Western esotericism

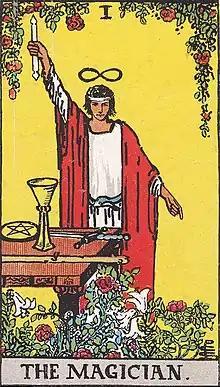
The Magician, a tarot card displaying the Hermetic concept of "as above, so below". Faivre connected this concept to 'correspondences', his first defining characteristic of esotericism.

Some scholars have used "Western esotericism" to refer to "inner traditions" concerned with a "universal spiritual dimension of reality, as opposed to the merely external ('exoteric') religious institutions and dogmatic systems of established religions." This approach views Western esotericism as just one variant of a worldwide esotericism at the heart of all world religions and cultures, reflecting a hidden esoteric reality. This use is closest to the original meaning of the word in late antiquity, where it applied to secret spiritual teachings that were reserved for a specific elite and hidden from the masses. This definition was popularised in the published work of 19th-century esotericists like A. E. Waite, who sought to combine their own mystical beliefs with a historical interpretation of esotericism. It subsequently became a popular approach within several esoteric movements, most notably Martinism and Traditionalism.